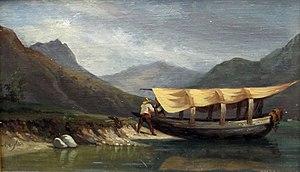
Massimo Taparelli d'Azeglio, de la famille des marquis d'Azeglio est né à Turin le 15 octobre 1798 et est mort à Milan le 15 janvier 1866. Il est un des penseurs et acteurs du Risorgimento.